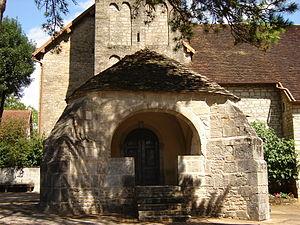
Le porche de l'Eglise St Etienne de Boussière dans le Doubs (1584)
L’église Saint-Étienne ou Saint-Pierre de Boussières est une église située à Boussières dans le département français du Doubs.